Augusta Victoria of Hohenzollern

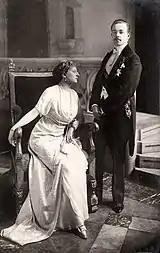
Augusta Victoria with her first husband, Manuel II of Portugal

On 4 September 1913, at Sigmaringen Castle, Augusta Victoria married King Manuel II of Portugal. He had succeeded to the Portuguese throne with the assassination of his father, Carlos I of Portugal, and older brother, Luís Filipe, Duke of Braganza, on 1 February 1908. He had been deposed by the 5 October 1910 revolution, resulting in the establishment of the Portuguese First Republic. The bride was twenty-three years-old and the groom twenty-four. They were second cousins, both being great-grandchildren of Queen Maria II of Portugal and King Ferdinand II of Portugal. Manuel died on 2 July 1932, at Fulwell Park, Twickenham, Middlesex, England. There were no children from this marriage.